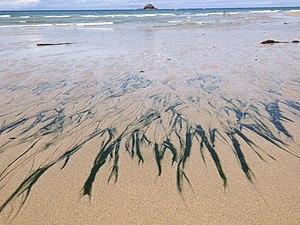
Colonies de S. roscoffensis dans les lignes de sources